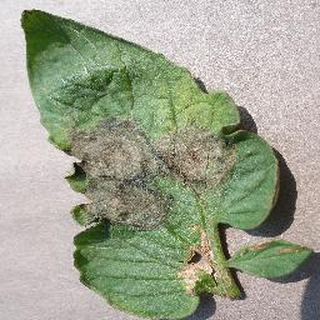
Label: tomato_late_blight